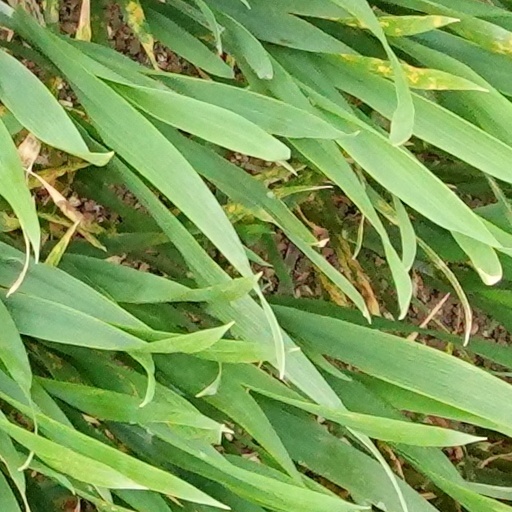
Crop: wheat